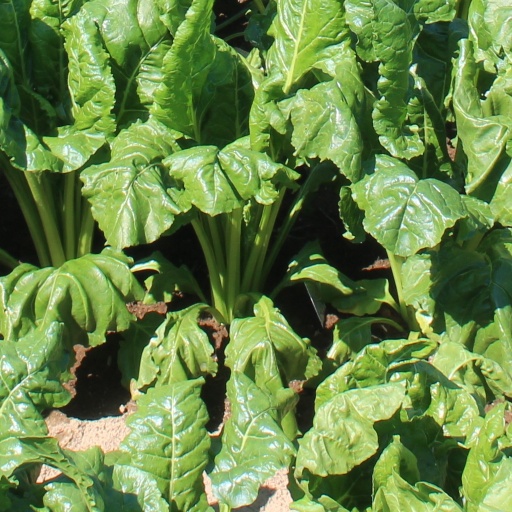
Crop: sugar beet